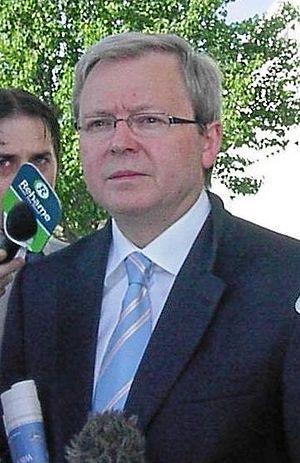
Kevin Rudd en novembre 2005. (Image découpée à partir Image:Rudd4.jpg)